Wairangi Koopu

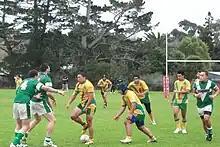
Koopu (second from left) playing for Pt Chev in 2010

In 2010 Koopu played alongside Stacey Jones and Awen Guttenbeil in rebuilding Pt Chev Pirates rugby league club in Auckland Rugby League's Phelan Shield.